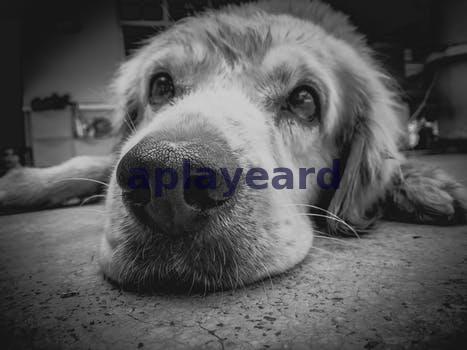
Label: Watermark